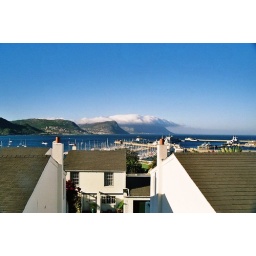
The view across False Bay from the balcony of Warren's house in Simon's Town.